Developing Virtue Secondary School

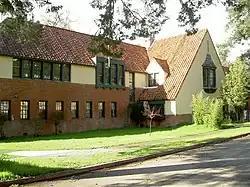
Boys Division Building

Developing Virtue Secondary School (DVSS) is a private Buddhist school located in the town of Talmage, California, and the first Buddhist high school founded in the United States.